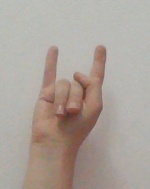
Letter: la